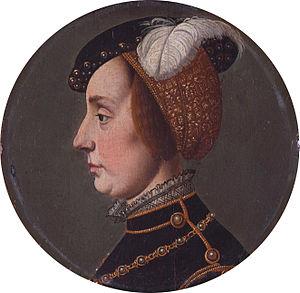
René de Chalon latinisé en Renatus de Châlon, prince d'Orange, comte de Nassau et seigneur de Bréda, succéda en 1540 à l'inamovible comte de Hoogstrate comme stathouder pour Charles Quint des comtés de Hollande et de Zélande, ainsi que de la temporalité d'Utrecht; après la reconquête du duché de Gueldre, en 1543, il fut également investi de ce gouvernement.
Anne de Lorraine est la fille d'Antoine II, duc de Lorraine et de Bar et de Renée de Bourbon-Montpensier.